Mr. Magoo (film)

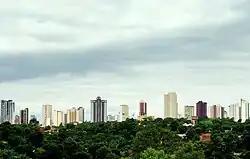
Foz do Iguaçu, Brazil, a country where the movie was filmed.

Filming lasted from March through September 1997. The film was shot in Foz do Iguaçu, Brazil, Argentina and Vancouver, British Columbia, Canada, while the scenes in the museum were filmed in the lobby of the Central Branch of the Vancouver Public Library. The animated sequences were produced by Creative Capers Entertainment and Yowza! Animation, a studio based in Toronto, Ontario, Canada.